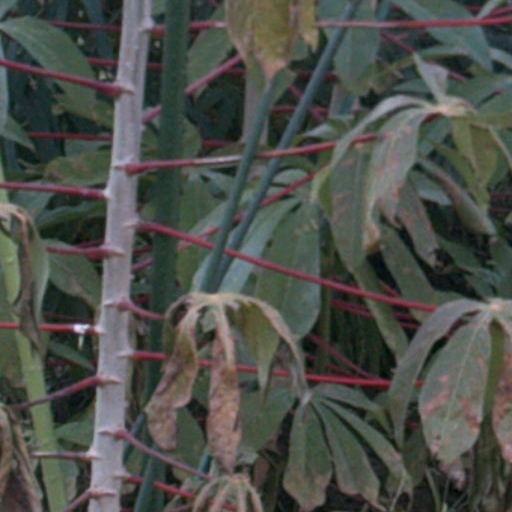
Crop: cassava